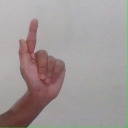
अक्षर: ळ